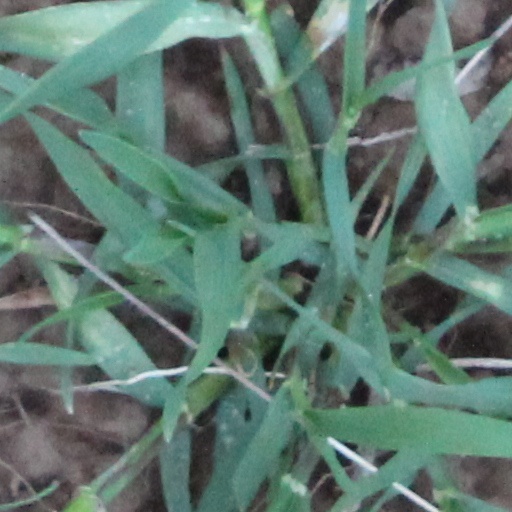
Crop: wheat